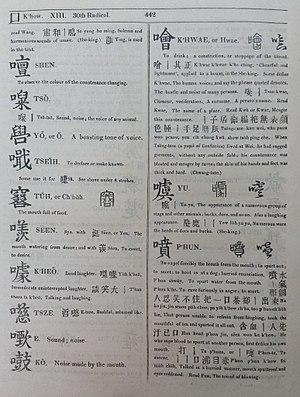
Robert Morrison est un missionnaire écossais né le 5 janvier 1782 à Bullers Green près de Morpeth dans le Northumberland et mort le 1ᵉʳ août 1834 à Guangzhou.